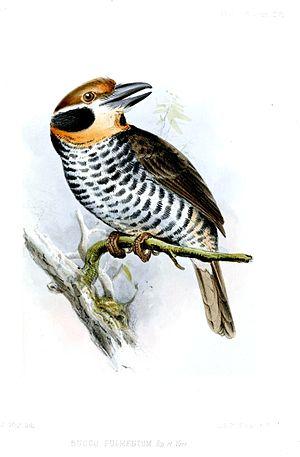
Le Tamatia tacheté est une espèce d'oiseaux de la famille des Bucconidae.